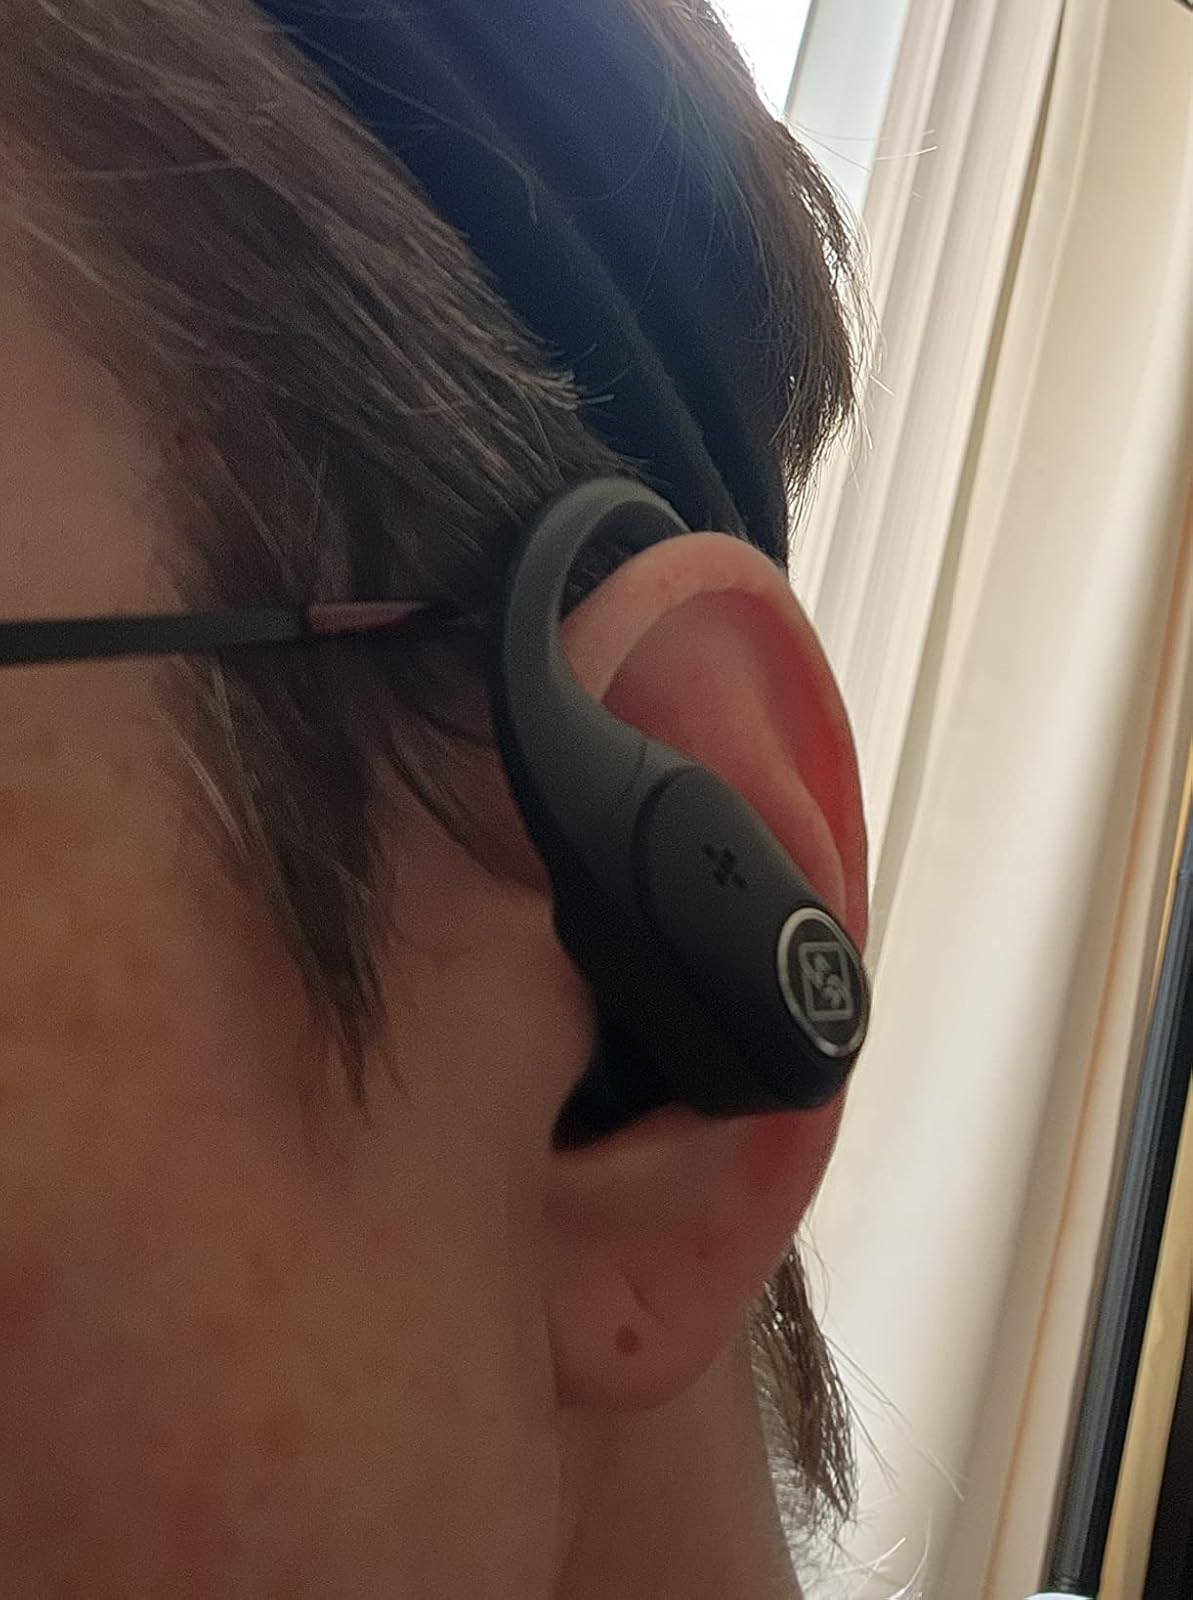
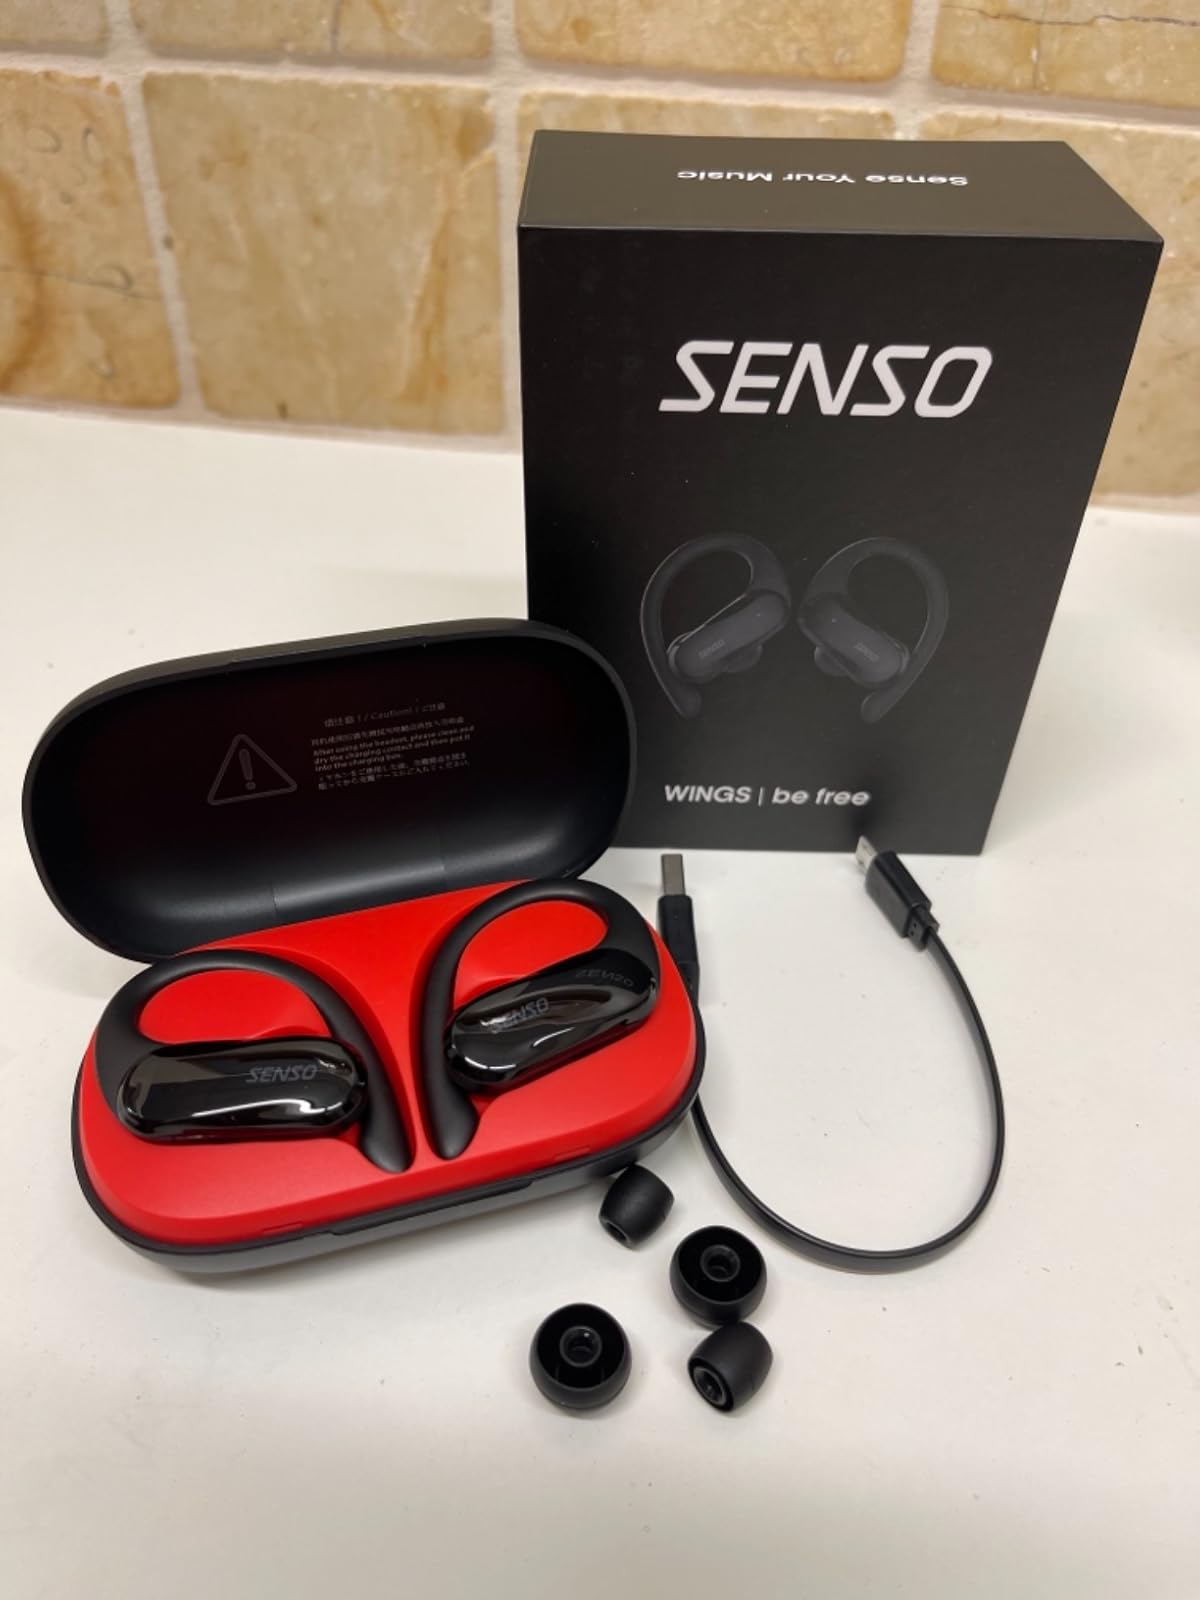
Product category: earbuds
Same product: no